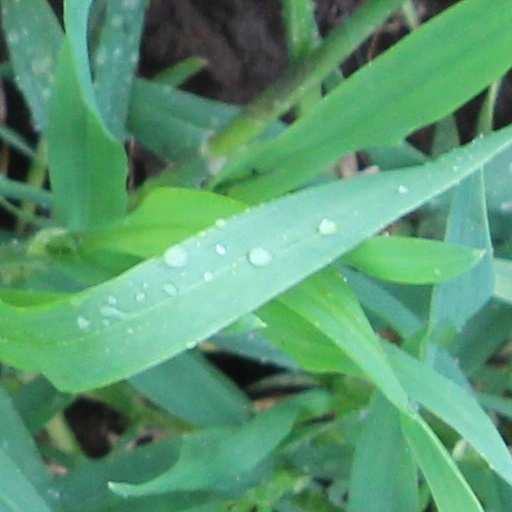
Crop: wheat